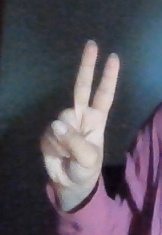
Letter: taa